Cruise ship

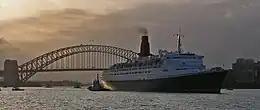
Cunard Line's , having been built following the advent of the jet airliner, was convertible between ocean liner and cruise ship.

The cruise of in the Mediterranean and the Near East from 22 January to 22 March 1891, with 241 passengers including Albert Ballin and wife themselves, is often stated to have been the first ever cruise. Christian Wilhelm Allers published an illustrated account of it as "Backschisch".